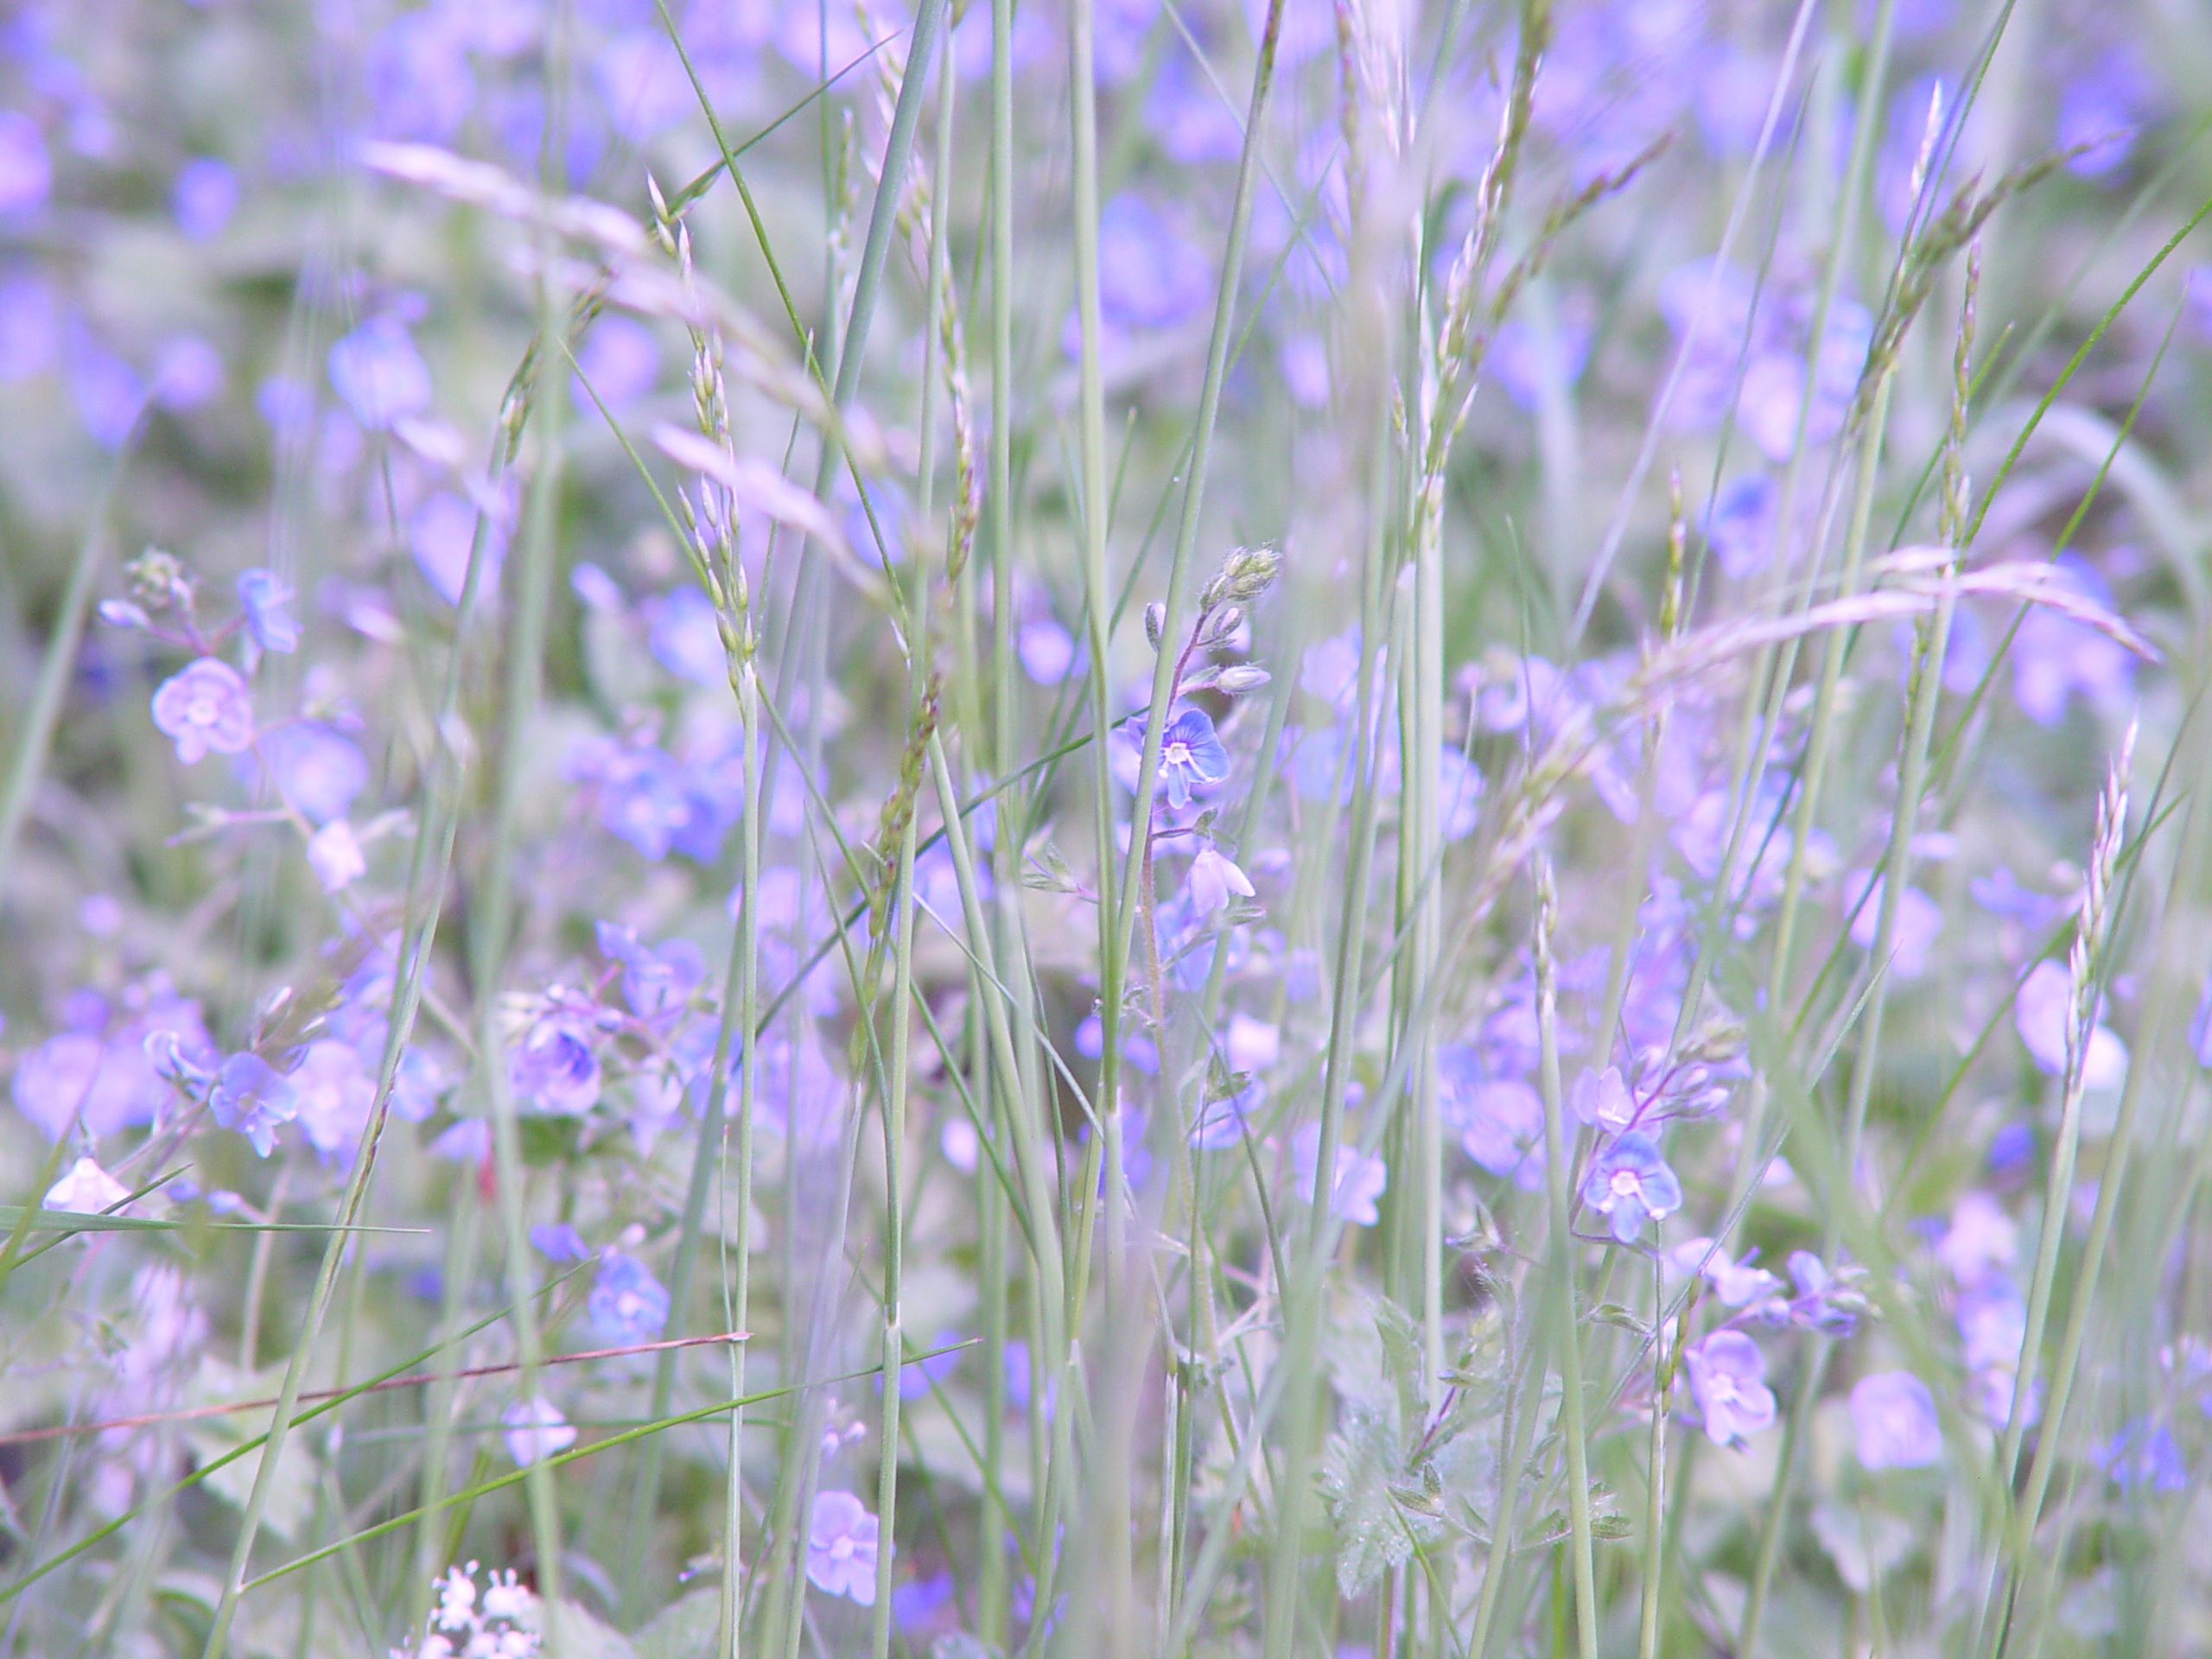
grass, plant, field, meadow, prairie, flower, purple, summer, herb, flora, lavender, wildflower, background, grassland, flowering plant, grass family, land plant, english lavender